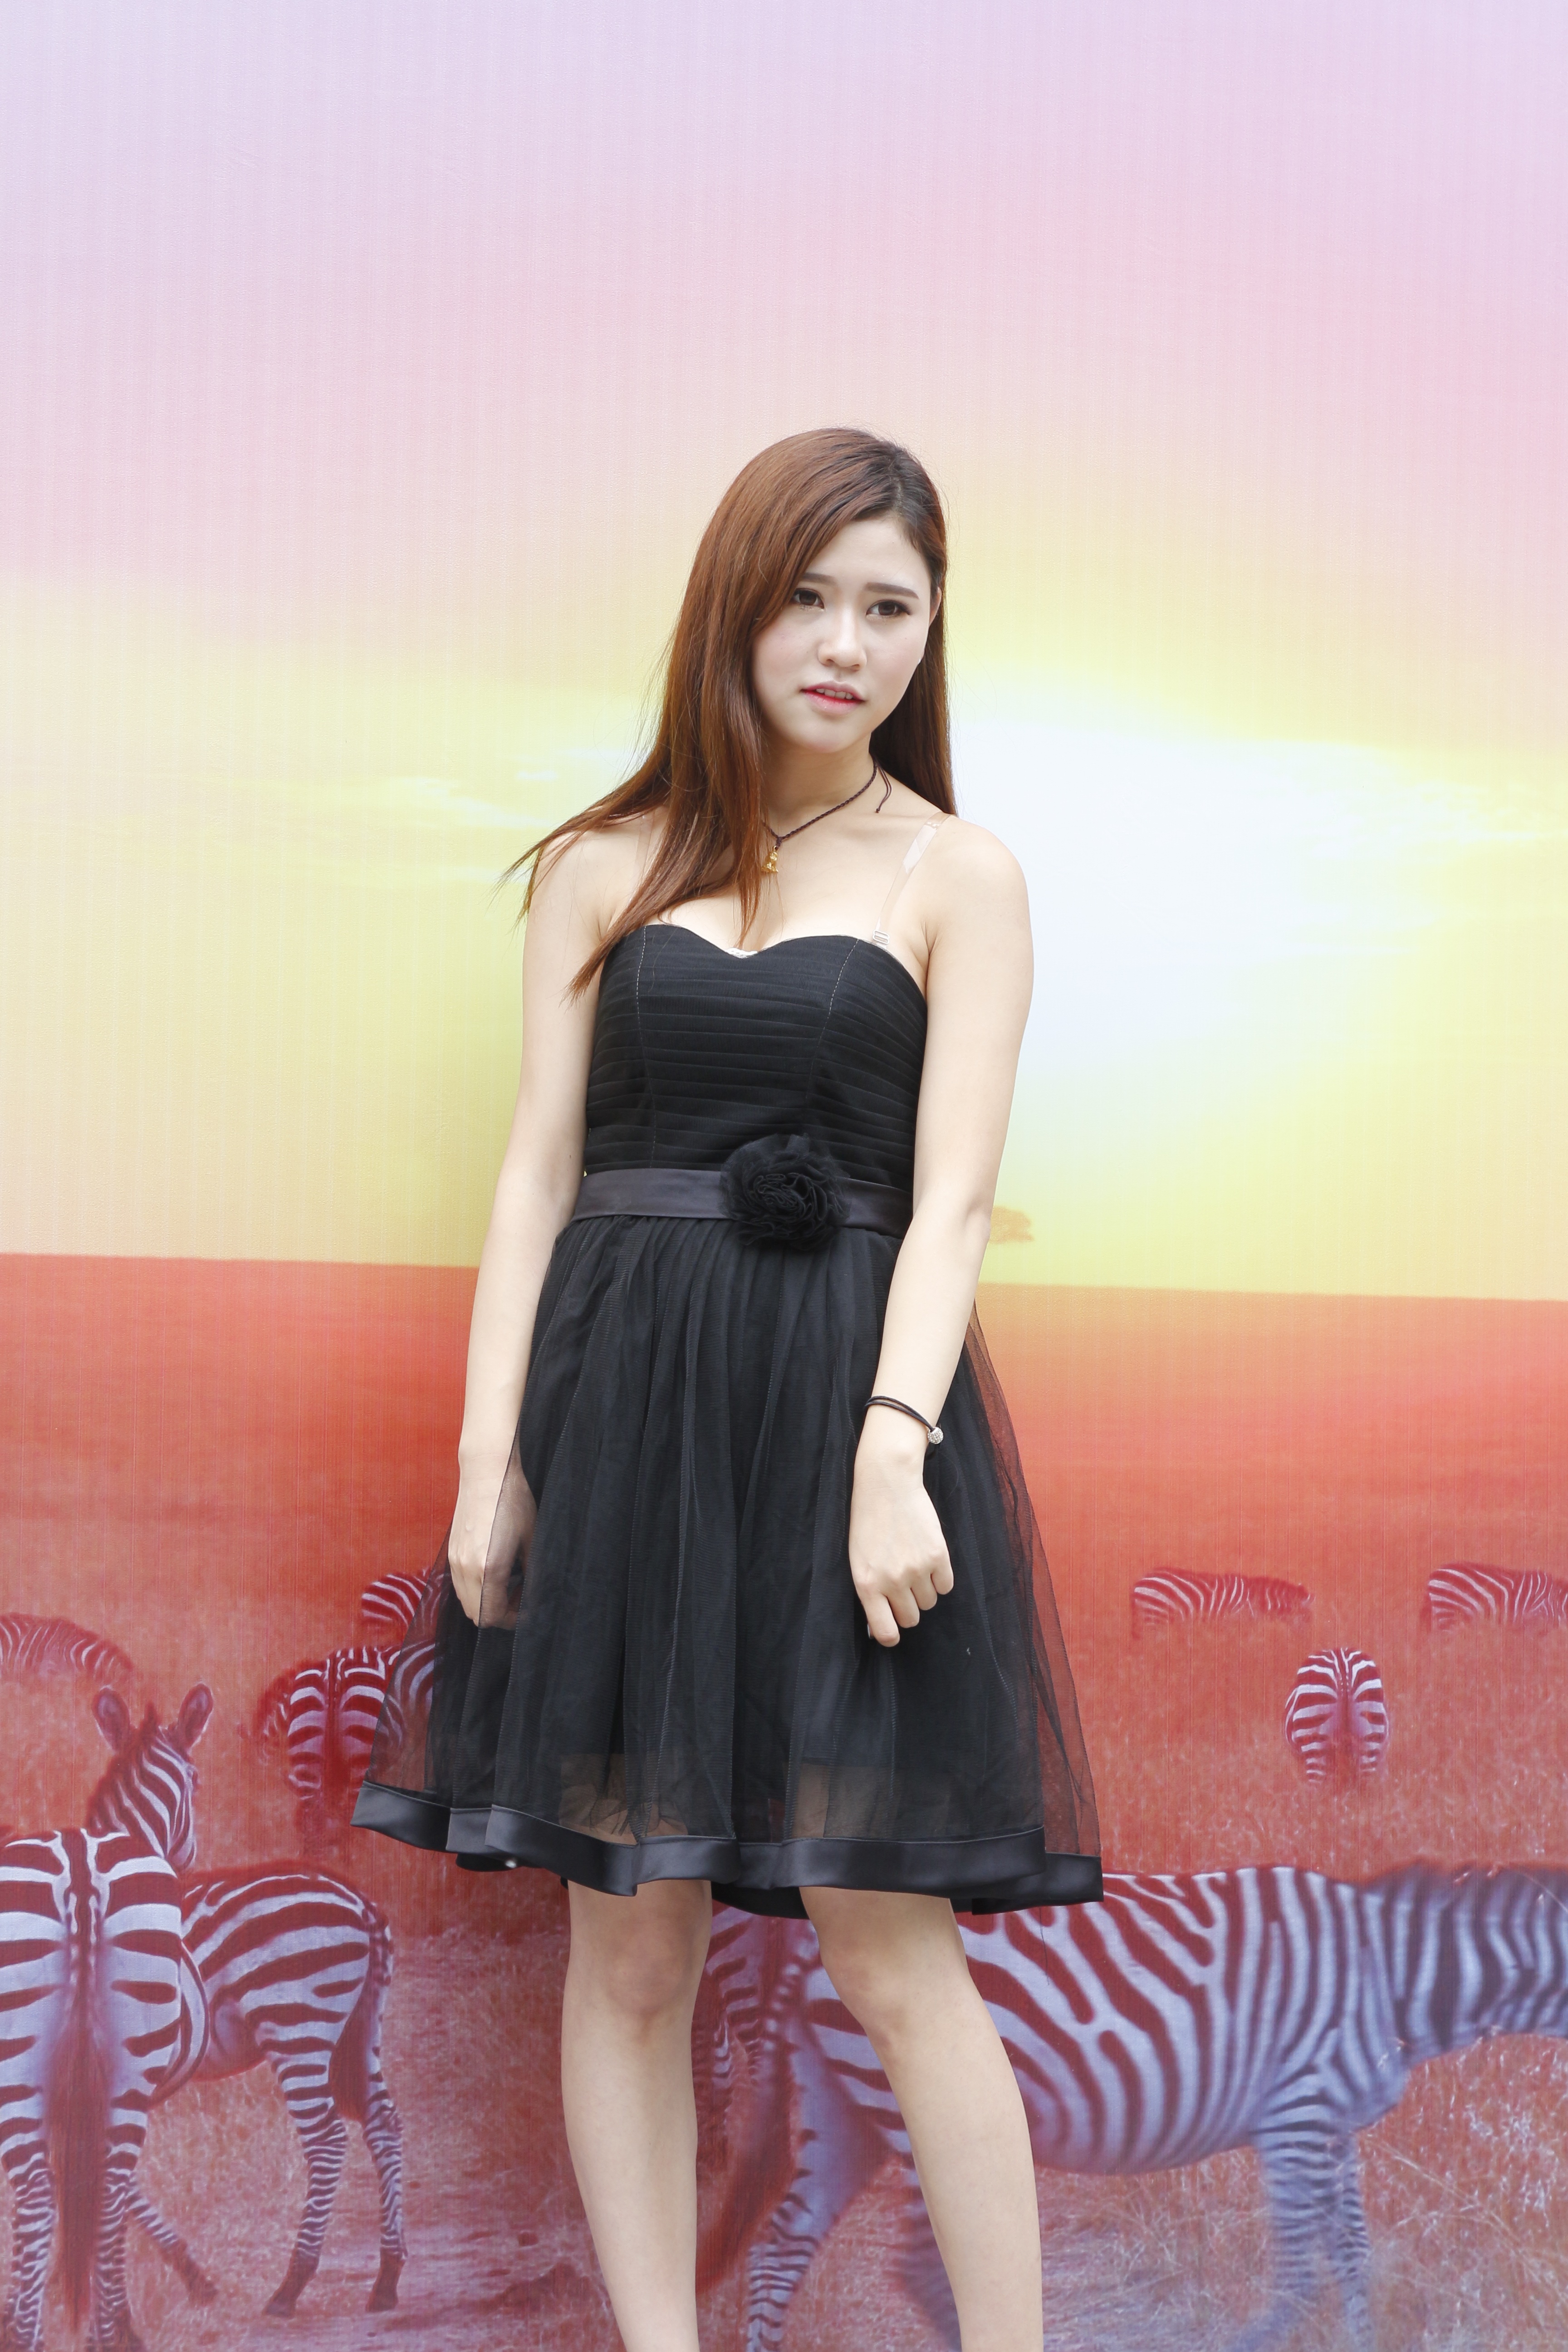
person, girl, woman, hair, photography, leg, model, spring, asia, fashion, clothing, lady, pink, hairstyle, long hair, black dress, human body, black hair, dress, beauty, gown, abdomen, photo shoot, brown hair, individuality, art model, supermodel, cocktail dress